1890s Pacific typhoon seasons

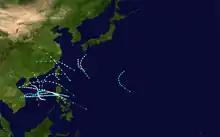
season summary

Not included in the above number, a typhoon offshore Wakayama Prefecture, Japan sank the Ottoman frigate Ertuğrul in the night of 16 September, leaving only 69 survivors among the 650 people onboard. Successful rescue efforts and subsequent care for the survivors by the locals facilitated a lasting positive reception of Japan within Turkey.